BMW OHV V8 engine

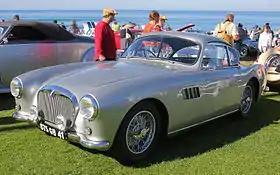

Frazer-Nash was an importer of BMW cars into the United Kingdom and had used the Bristol straight-six engine, which was based on the BMW M328. The BMW OHV V8 was fitted to the Frazer Nash Continental model. The Continental was intended to be available with either the 2.6 or 3.2-litre V8, but only a single prototype was ever made, with the 3.2 engine. It was the last car Frazer-Nash made.